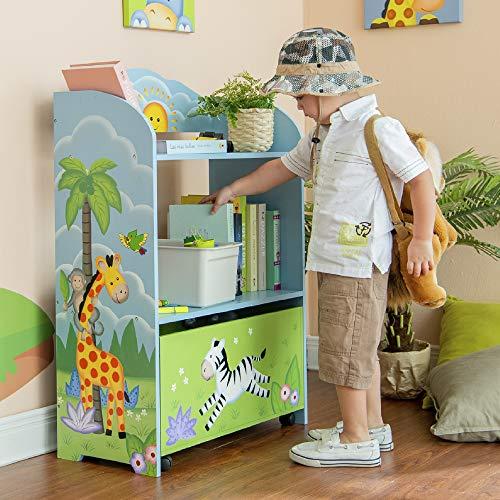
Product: Fantasy Fields - Sunny Safari Toy Organizer with Rolling Storage Box, Wooden Toy Storage
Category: Home & Kitchen | Furniture | Kids' Furniture
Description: Versatile design - the toy organizer with rolling box is a perfect addition to kid's bedroom, playroom or nursery.
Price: $103.99
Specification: ProductDimensions:24.5x11.2x35.2inches|ItemWeight:29.6pounds|ShippingWeight:33.4pounds(Viewshippingratesandpolicies)|ASIN:B07XB1FRJW|Itemmodelnumber:TD-13219A|Manufacturerrecommendedage:36months-12years